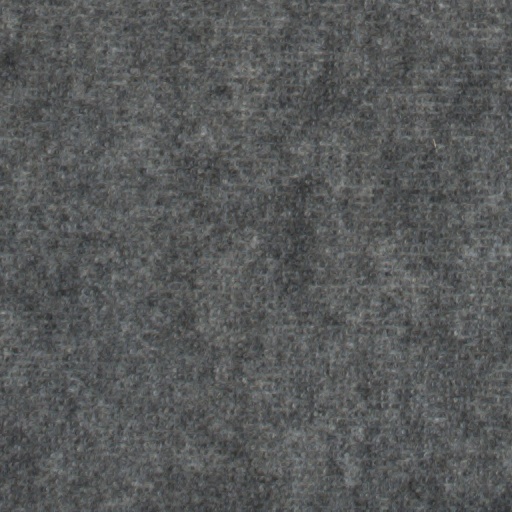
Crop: wheat